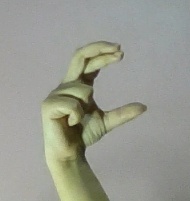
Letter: thal